Empress Xu (Ming dynasty)

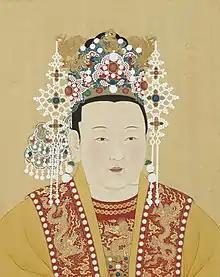

Empress Renxiaowen (仁孝文皇后; 5 March 1362 – 6 August 1407), of the Xu clan, was the empress consort to the Yongle Emperor and the third empress of China's Ming dynasty. She was well educated, compiling bibliographies of virtuous women, an activity connected with court politics.